Dissolution of the Holy Roman Empire

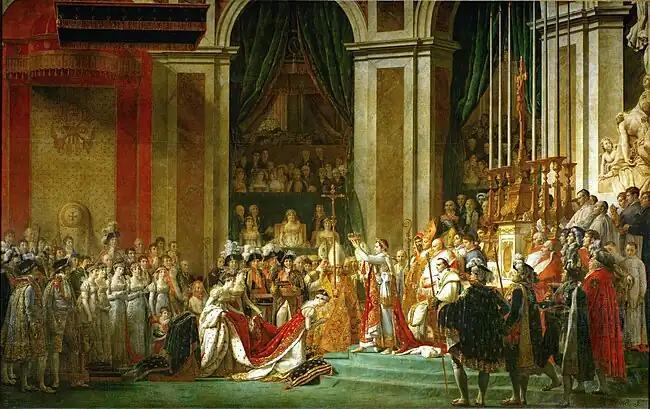
"The Coronation of Napoleon (1804)" (painted by Jacques-Louis David in 1807)

Although the forces of the French First Republic overran and occupied the Austrian Netherlands in 1792, the Holy Roman Empire defended itself quite well until Prussia abandoned the war effort to focus its attention on its Polish territories (overseeing the Second and Third Partitions of Poland), taking its resources and powerful army with it. Despite the empire's mounting difficulties in the face of the wars with France, there was no large-scale popular unrest within its borders. Instead, the explanation for the end of the Holy Roman Empire lies in the realm of high politics. The empire's defeat in the Revolutionary Wars was the most decisive step in the gradual undermining of the empire. The conflict between France and the Holy Roman Empire had begun with the French declaring war on the newly crowned Emperor Francis II of the Habsburg dynasty only in his capacity as the King of Hungary. The fact that much of the wider empire (including influential figures such as the King of Prussia and the Archbishop-Elector of Mainz), however unwilling, joined the conflict on the side of the Habsburgs in a formal Reichskrieg proves that imperial ideals were still alive in the late 18th century.